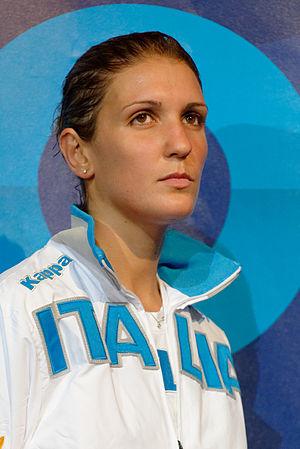
L'Italienne Arianna Errigo sur le podium du fleuret féminin des championnats du monde d'escrime 2013 au Syma Hall à Budapest, le 10 août 2013.
Arianna Errigo est une escrimeuse italienne pratiquant le fleuret. Vice-championne du monde en 2010, septuple championne du monde, elle obtient la médaille d'argent en individuel aux Jeux olympiques de Londres en 2012.